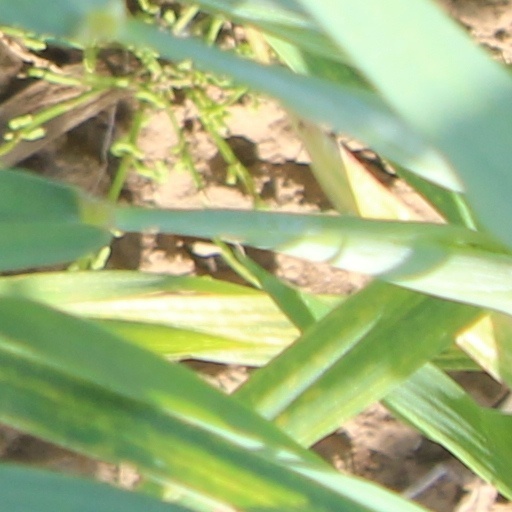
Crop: wheat